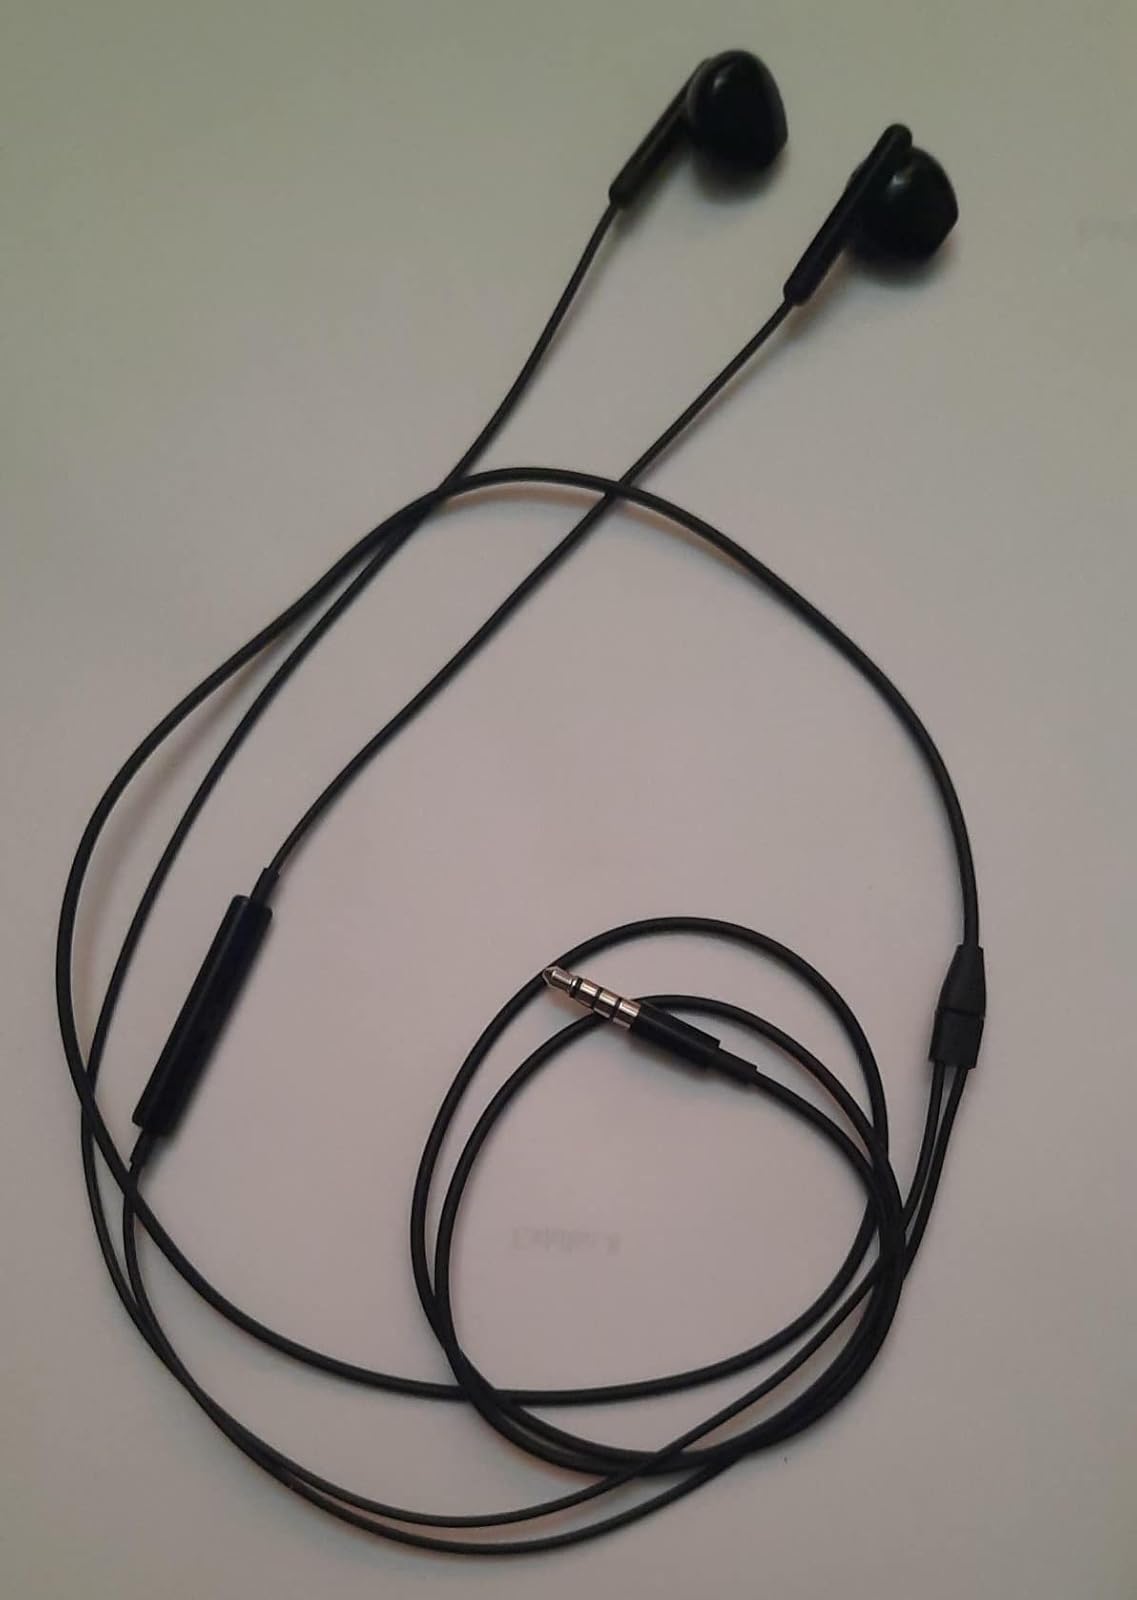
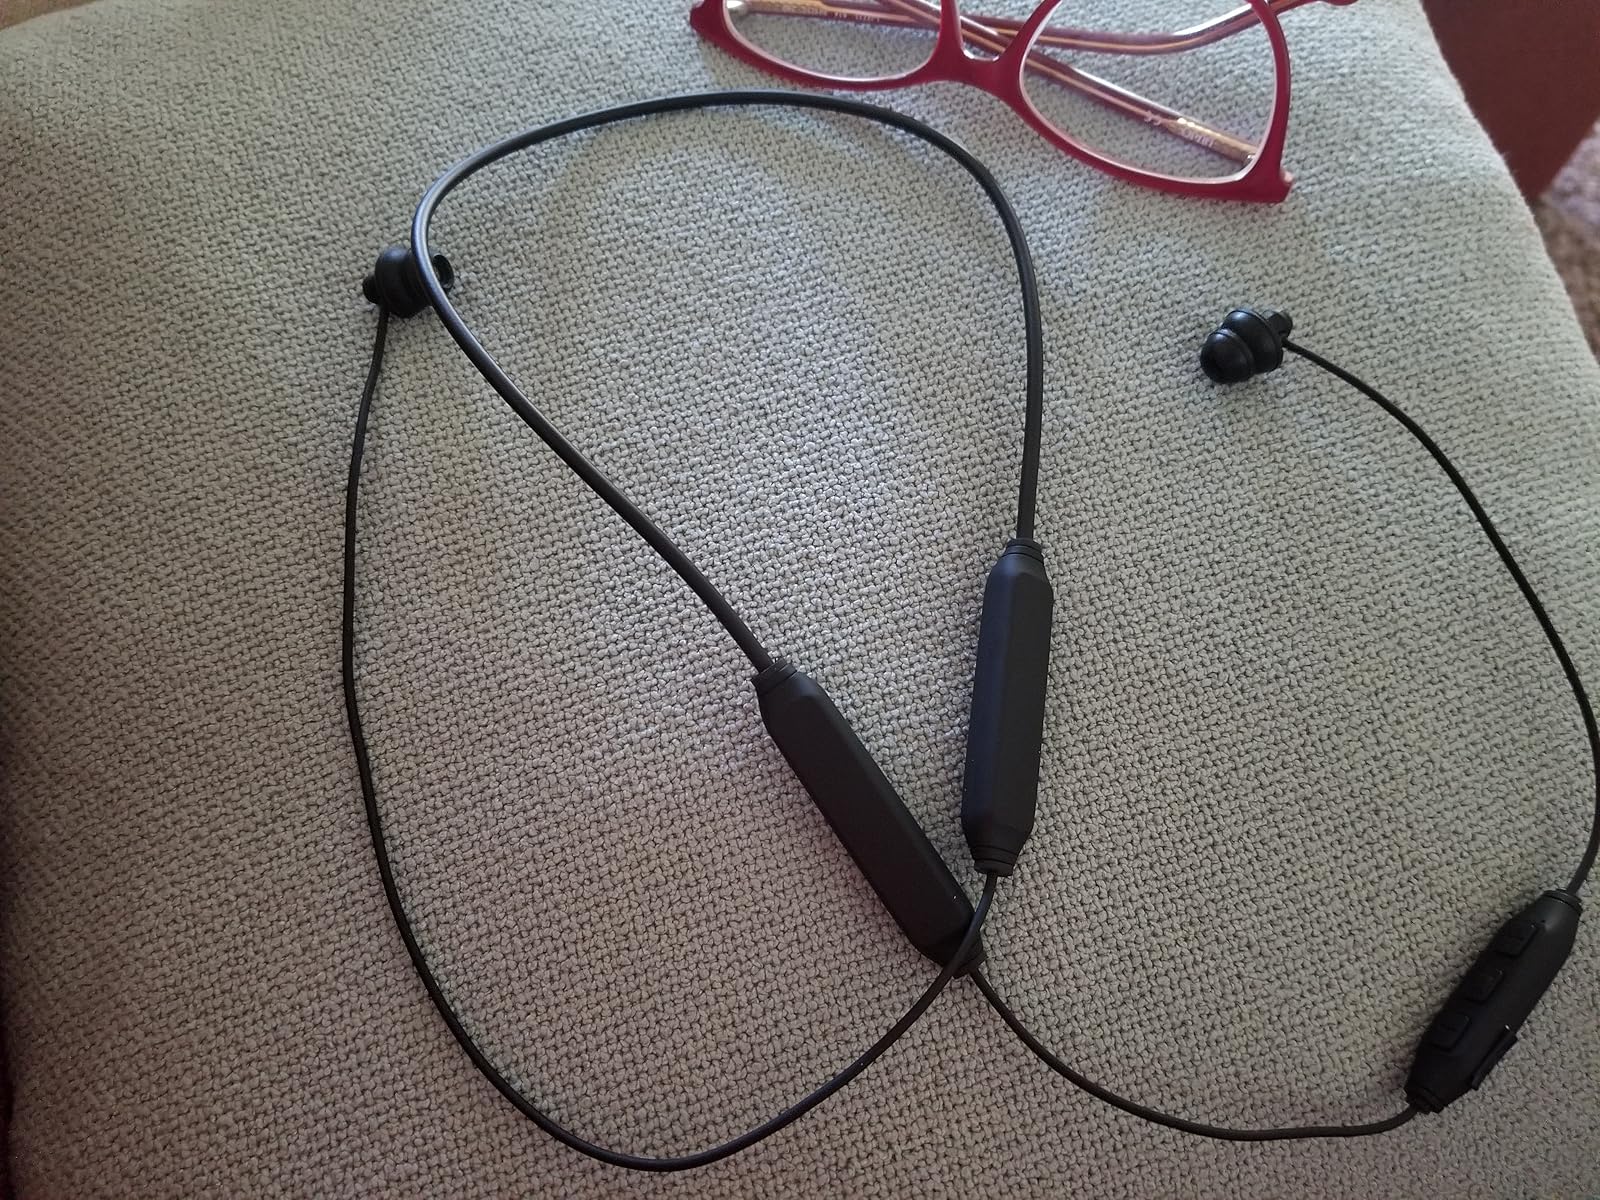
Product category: earbuds
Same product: no